Tom Hooper

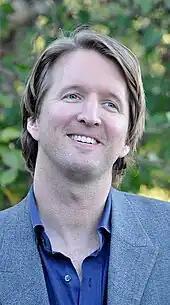
Hooper at the 2010 Hamptons International Film Festival

Hooper made his debut as a feature film director with the South African Truth and Reconciliation Commission drama "Red Dust" (2004), which stars Hilary Swank, Chiwetel Ejiofor and Jamie Bartlett. The film was not widely seen, which Hooper attributed to media coverage of torture during the Iraq War: "When I started making it you could watch the movie with a wonderful sense of 'we'd never do it in our own country…they're the horrible people but it's not us.' By the time the film came out (there were) these revelations that the Americans were torturing, the British were torturing. The film became a lot more uncomfortable for the very audiences it was designed to target. I have learned that sadly the theatrical audience does not run to see films that are openly issue-led." The premiere of the film in the United Kingdom came on BBC Two in 2005, making it eligible for the BAFTA Television Awards; it was nominated in the Best Single Drama category at the 2006 ceremony.